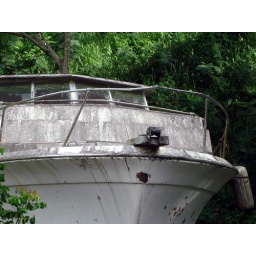
A boat sitting in the rain forest mountains.